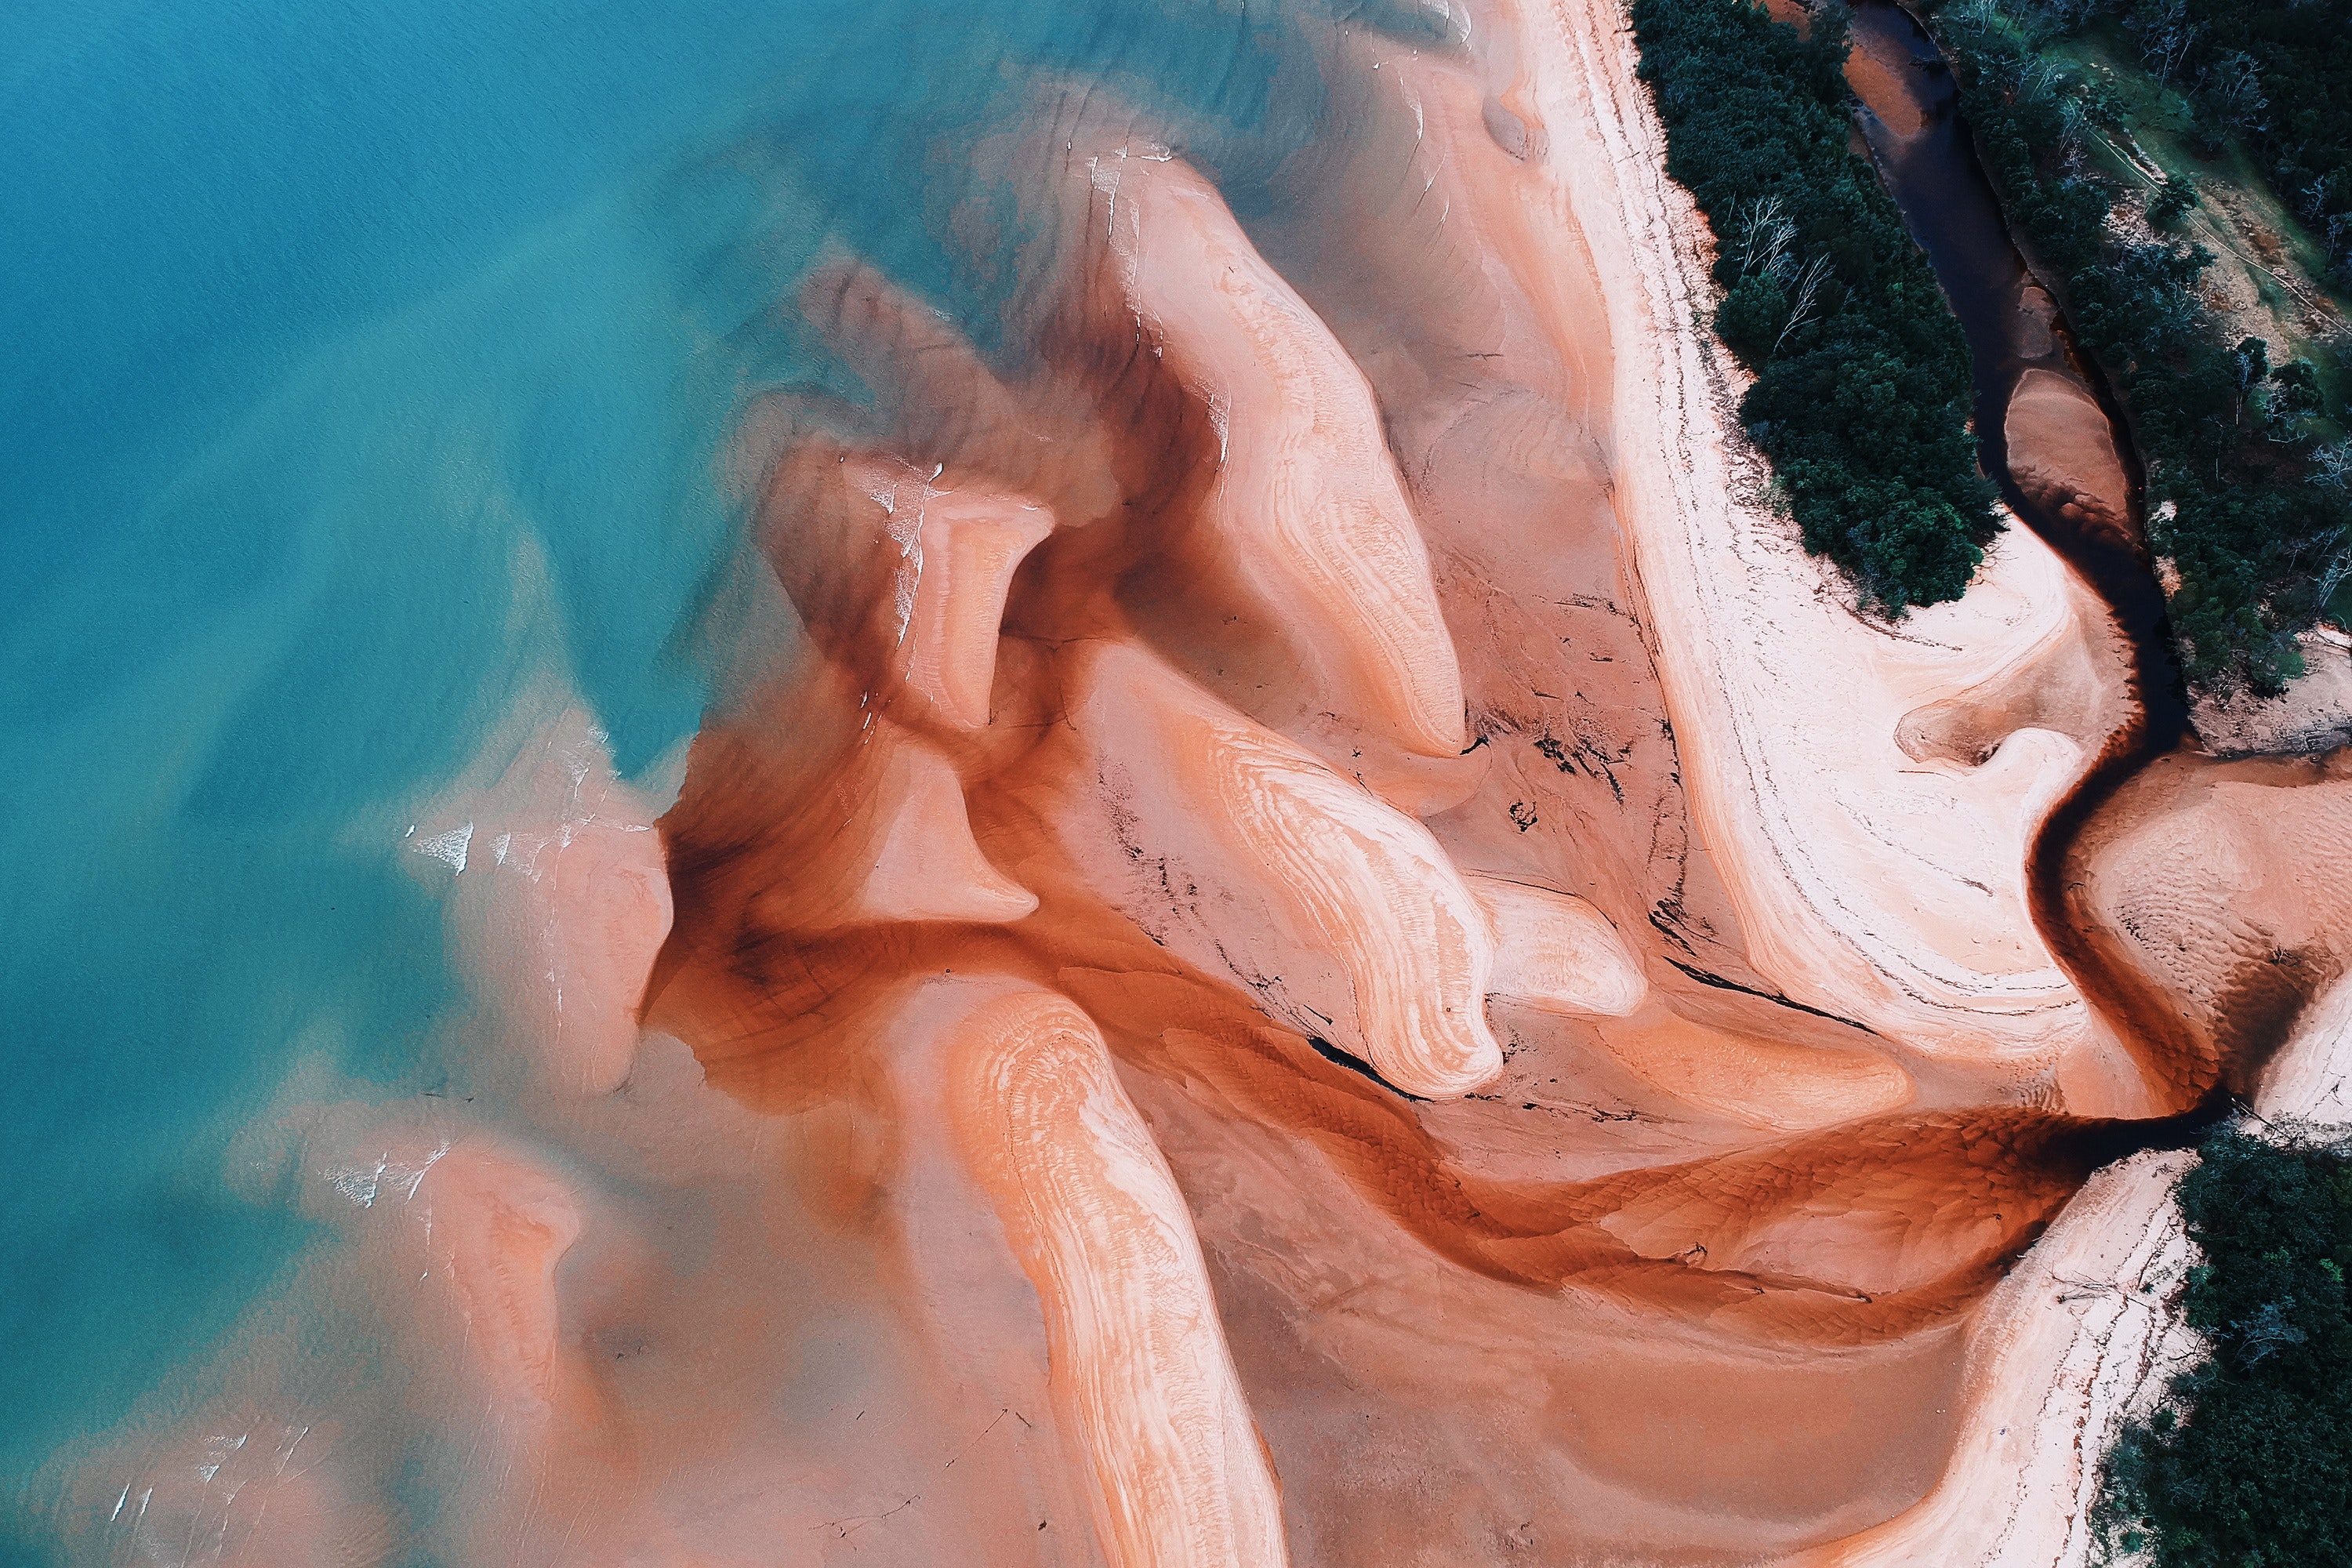
blue, painting, pink, water, art, hand, watercolor paint, tree, drawing, photography, visual arts, acrylic paint, rock, paint, modern art